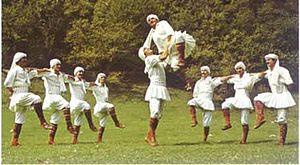
La Macédoine du Nord, en forme longue la république de Macédoine du Nord, est un pays d'Europe du Sud situé dans la péninsule des Balkans.
Le horo désigne une danse traditionnelle collective des Balkans, issue de la chorea antique. Les participants se mettent principalement en ligne ou en cercle tandis que le cymbalum, l'accordéon, le violon, l'alto, la contrebasse, le saxophone, la trompette et la flûte de pan accompagnent les danseurs.